Hrvatska pošta

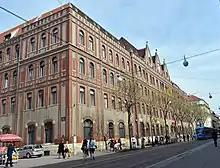
Post office and Headquarters in Zagreb

In 1990, the Croatian Parliament established the public company Hrvatska pošta i telekomunikacije (HPT), with the main activity of providing postal and telecommunications services. The company was the legal successor of the former 13 companies of PTT-promet in Croatia and took over their rights and obligations. It consisted of the Joint Services (Office of the Director, Economic Affairs Division, Legal, Human Resources and General Affairs Division, Internal Control and Audit Service) and the Post and Telecommunications Directorates, which were specially organized for organizational and technological separation of postal and telecommunications systems.